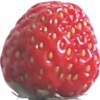
Label: strawberry